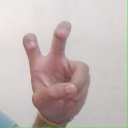
अक्षर: ई